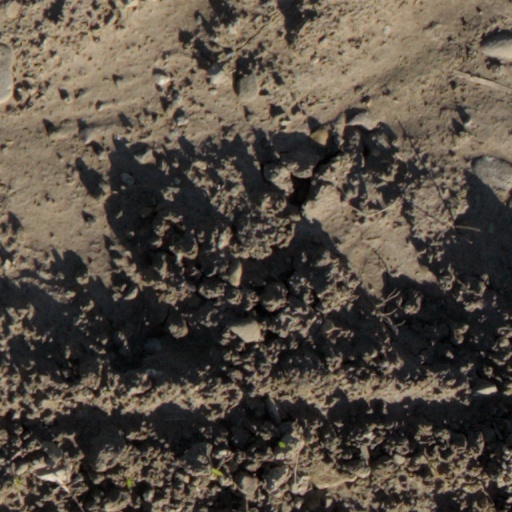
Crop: wheat